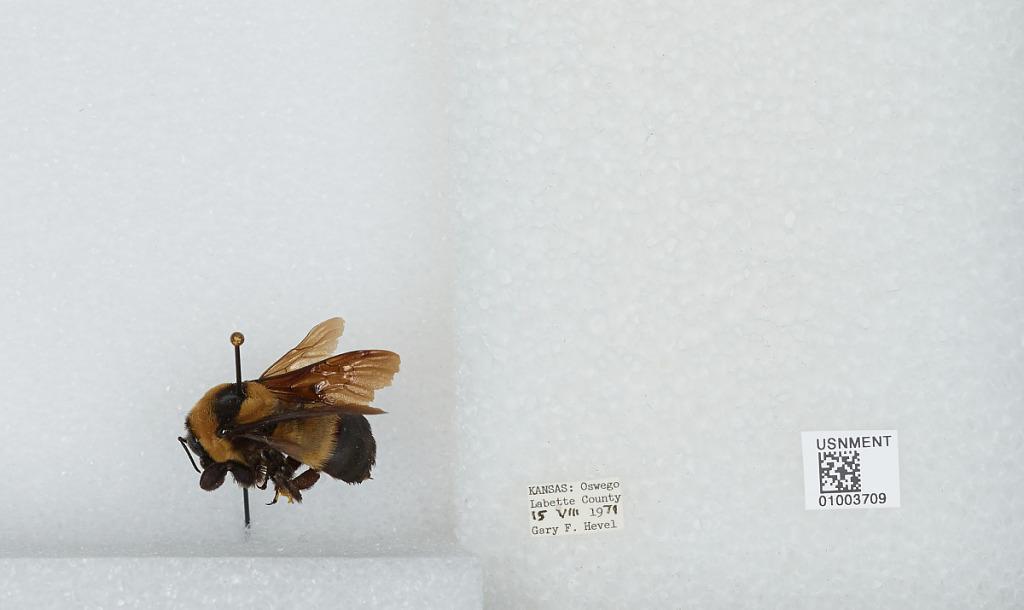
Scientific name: Bombus (Fraternobombus) fraternus (Smith)
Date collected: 1971-8-15
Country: United States
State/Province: Kansas
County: Labette
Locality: Oswego
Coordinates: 37.1678, -95.1094